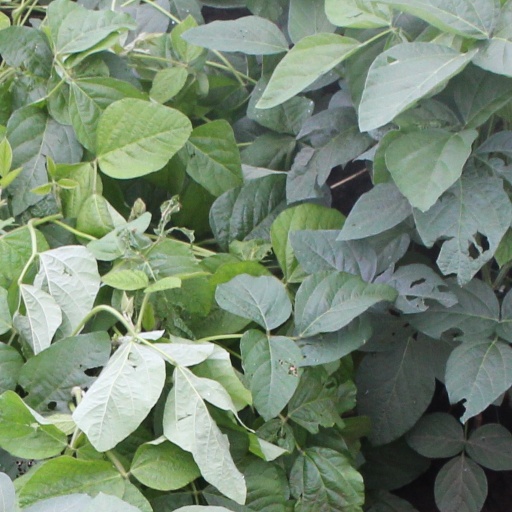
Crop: soybean